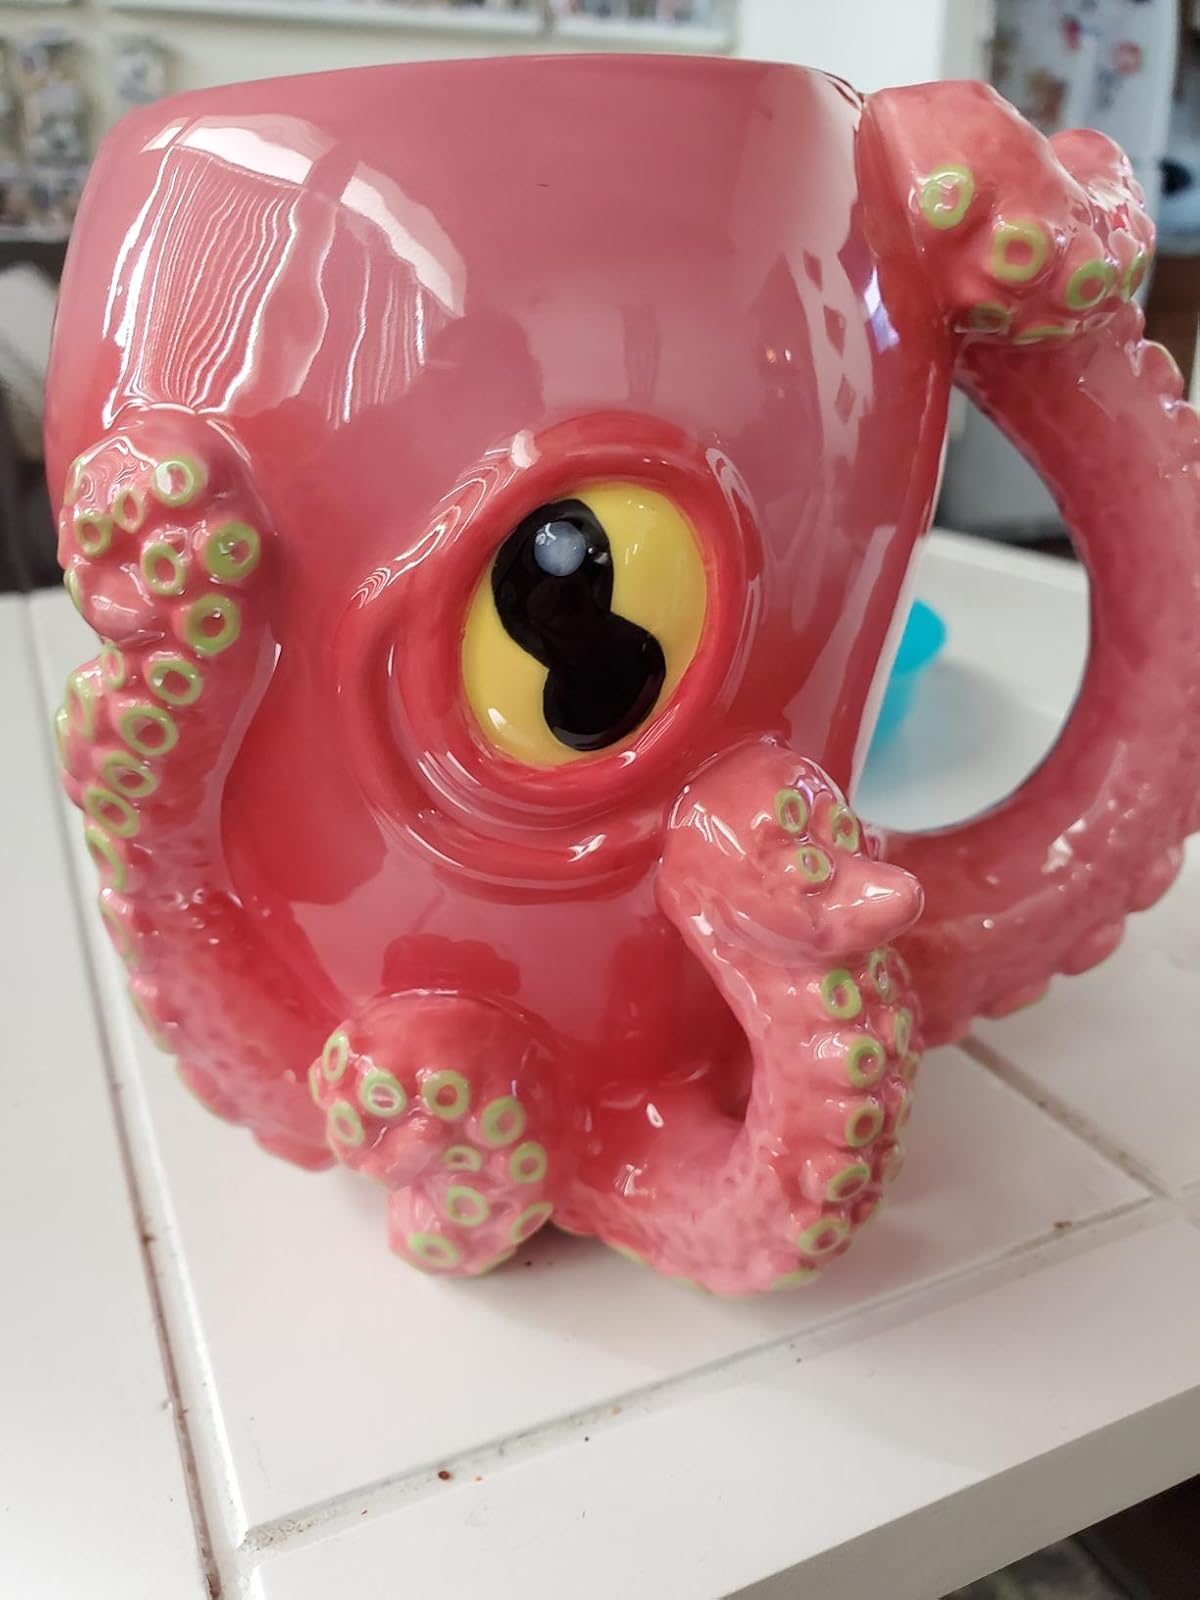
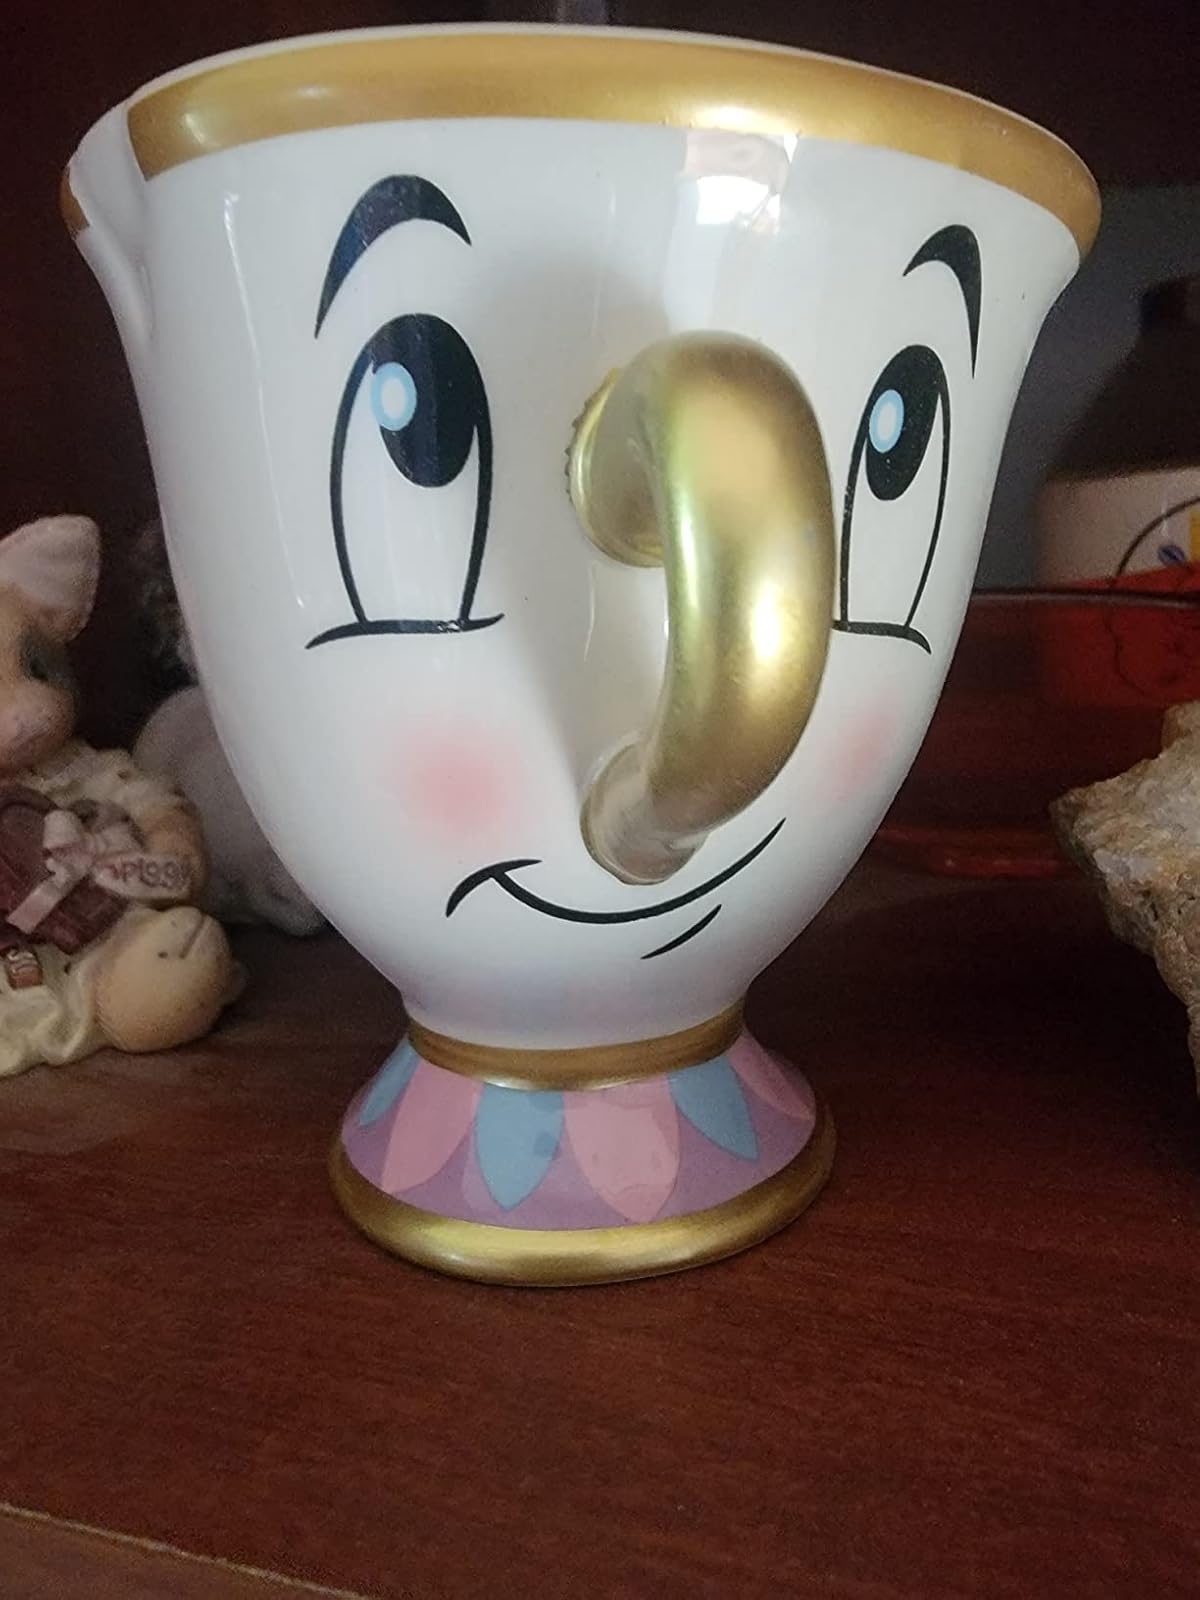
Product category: items_mug
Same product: no